James C. Roberts (politician)

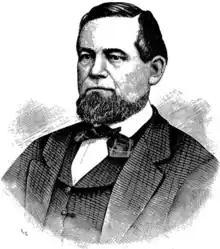
Sketch of Roberts in an 1881 publication

James Correlly Roberts (September 5, 1822 – July 5, 1872) was an American politician and businessman from Pennsylvania. He served as a member of the Pennsylvania House of Representatives, representing Chester County in 1870.